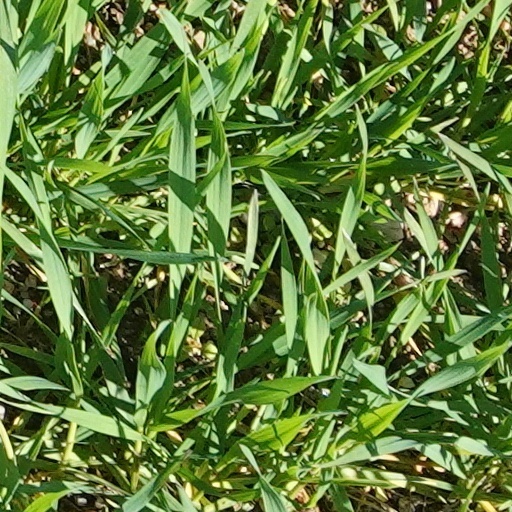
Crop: wheat